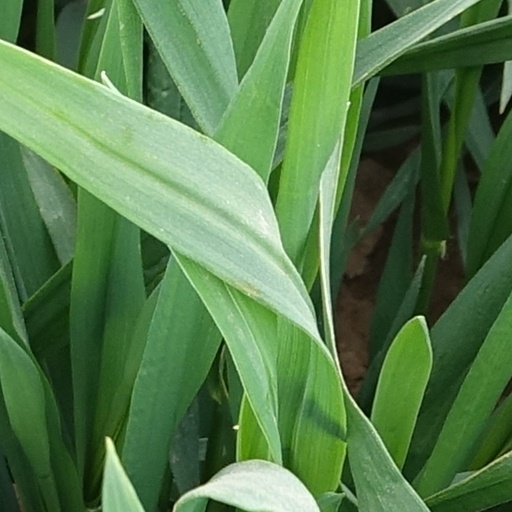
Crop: wheat